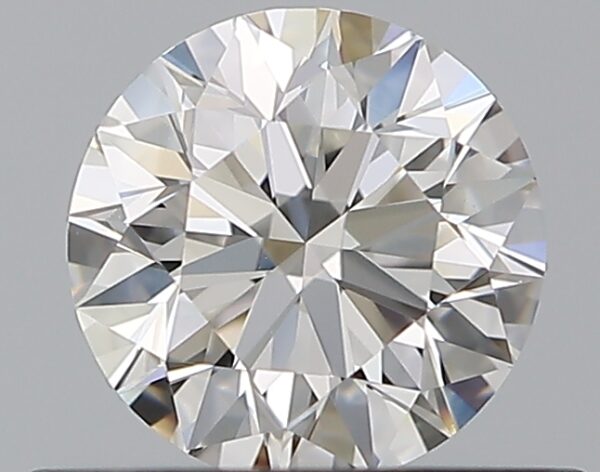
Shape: round
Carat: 0.5
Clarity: VVS1
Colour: G
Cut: EX
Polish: EX
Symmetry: EX
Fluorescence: ST
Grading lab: GIA
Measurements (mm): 5.03 x 5.06 x 3.16